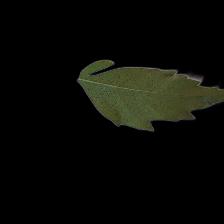
Plant: Neem